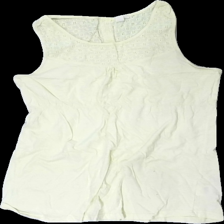
View: front
Type: Top
Category: Ladies
Brand: Not in the list
Brand text on label: Mina
Colors: Yellow
Material: 100% cotton
Cut: Regular, C-collar
Size: M
Season: All
Stains: Minor
Price range: 50-100
Recommended usage: Recycle